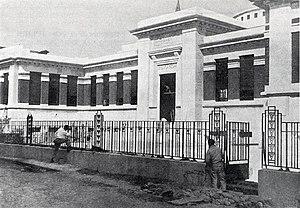
La nouvelle bibliothèque municipale de Toulouse, en 1935 (architecte Jean Montariol).
Les bibliothèques municipales de Toulouse comprennent la Médiathèque José-Cabanis, la Bibliothèque d'étude et du patrimoine de la rue de Périgord et une vingtaine de bibliothèques de quartier.